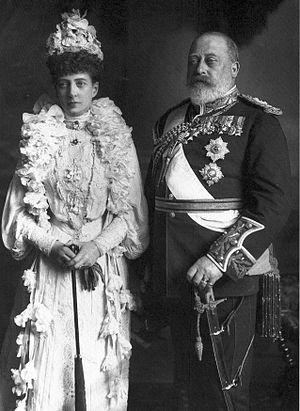
Hélène de Pérusse des Cars, épouse d'Henry Noailles Widdrington Standish, est née à Paris le 7 août 1847 et morte à Paris le 12 octobre 1933, dans le 16ᵉ arrondissement. Femme du monde, célèbre pour sa beauté, Hélène Standish est une figure familière de la société française et britannique. Elle reçoit dans son salon parisien bon nombre d'artistes de renom et inspire Marcel Proust. Hélène Standish est également une parente de l'écrivain Guy Augustin Marie Jean de Pérusse des Cars, plus connu sous le nom de Guy des Cars.
Édouard VII, né Albert Edward le 9 novembre 1841 à Londres au palais de Buckingham et mort le 6 mai 1910 au même endroit, est roi du Royaume-Uni et des dominions ainsi qu'empereur des Indes du 22 janvier 1901 jusqu'à sa mort.